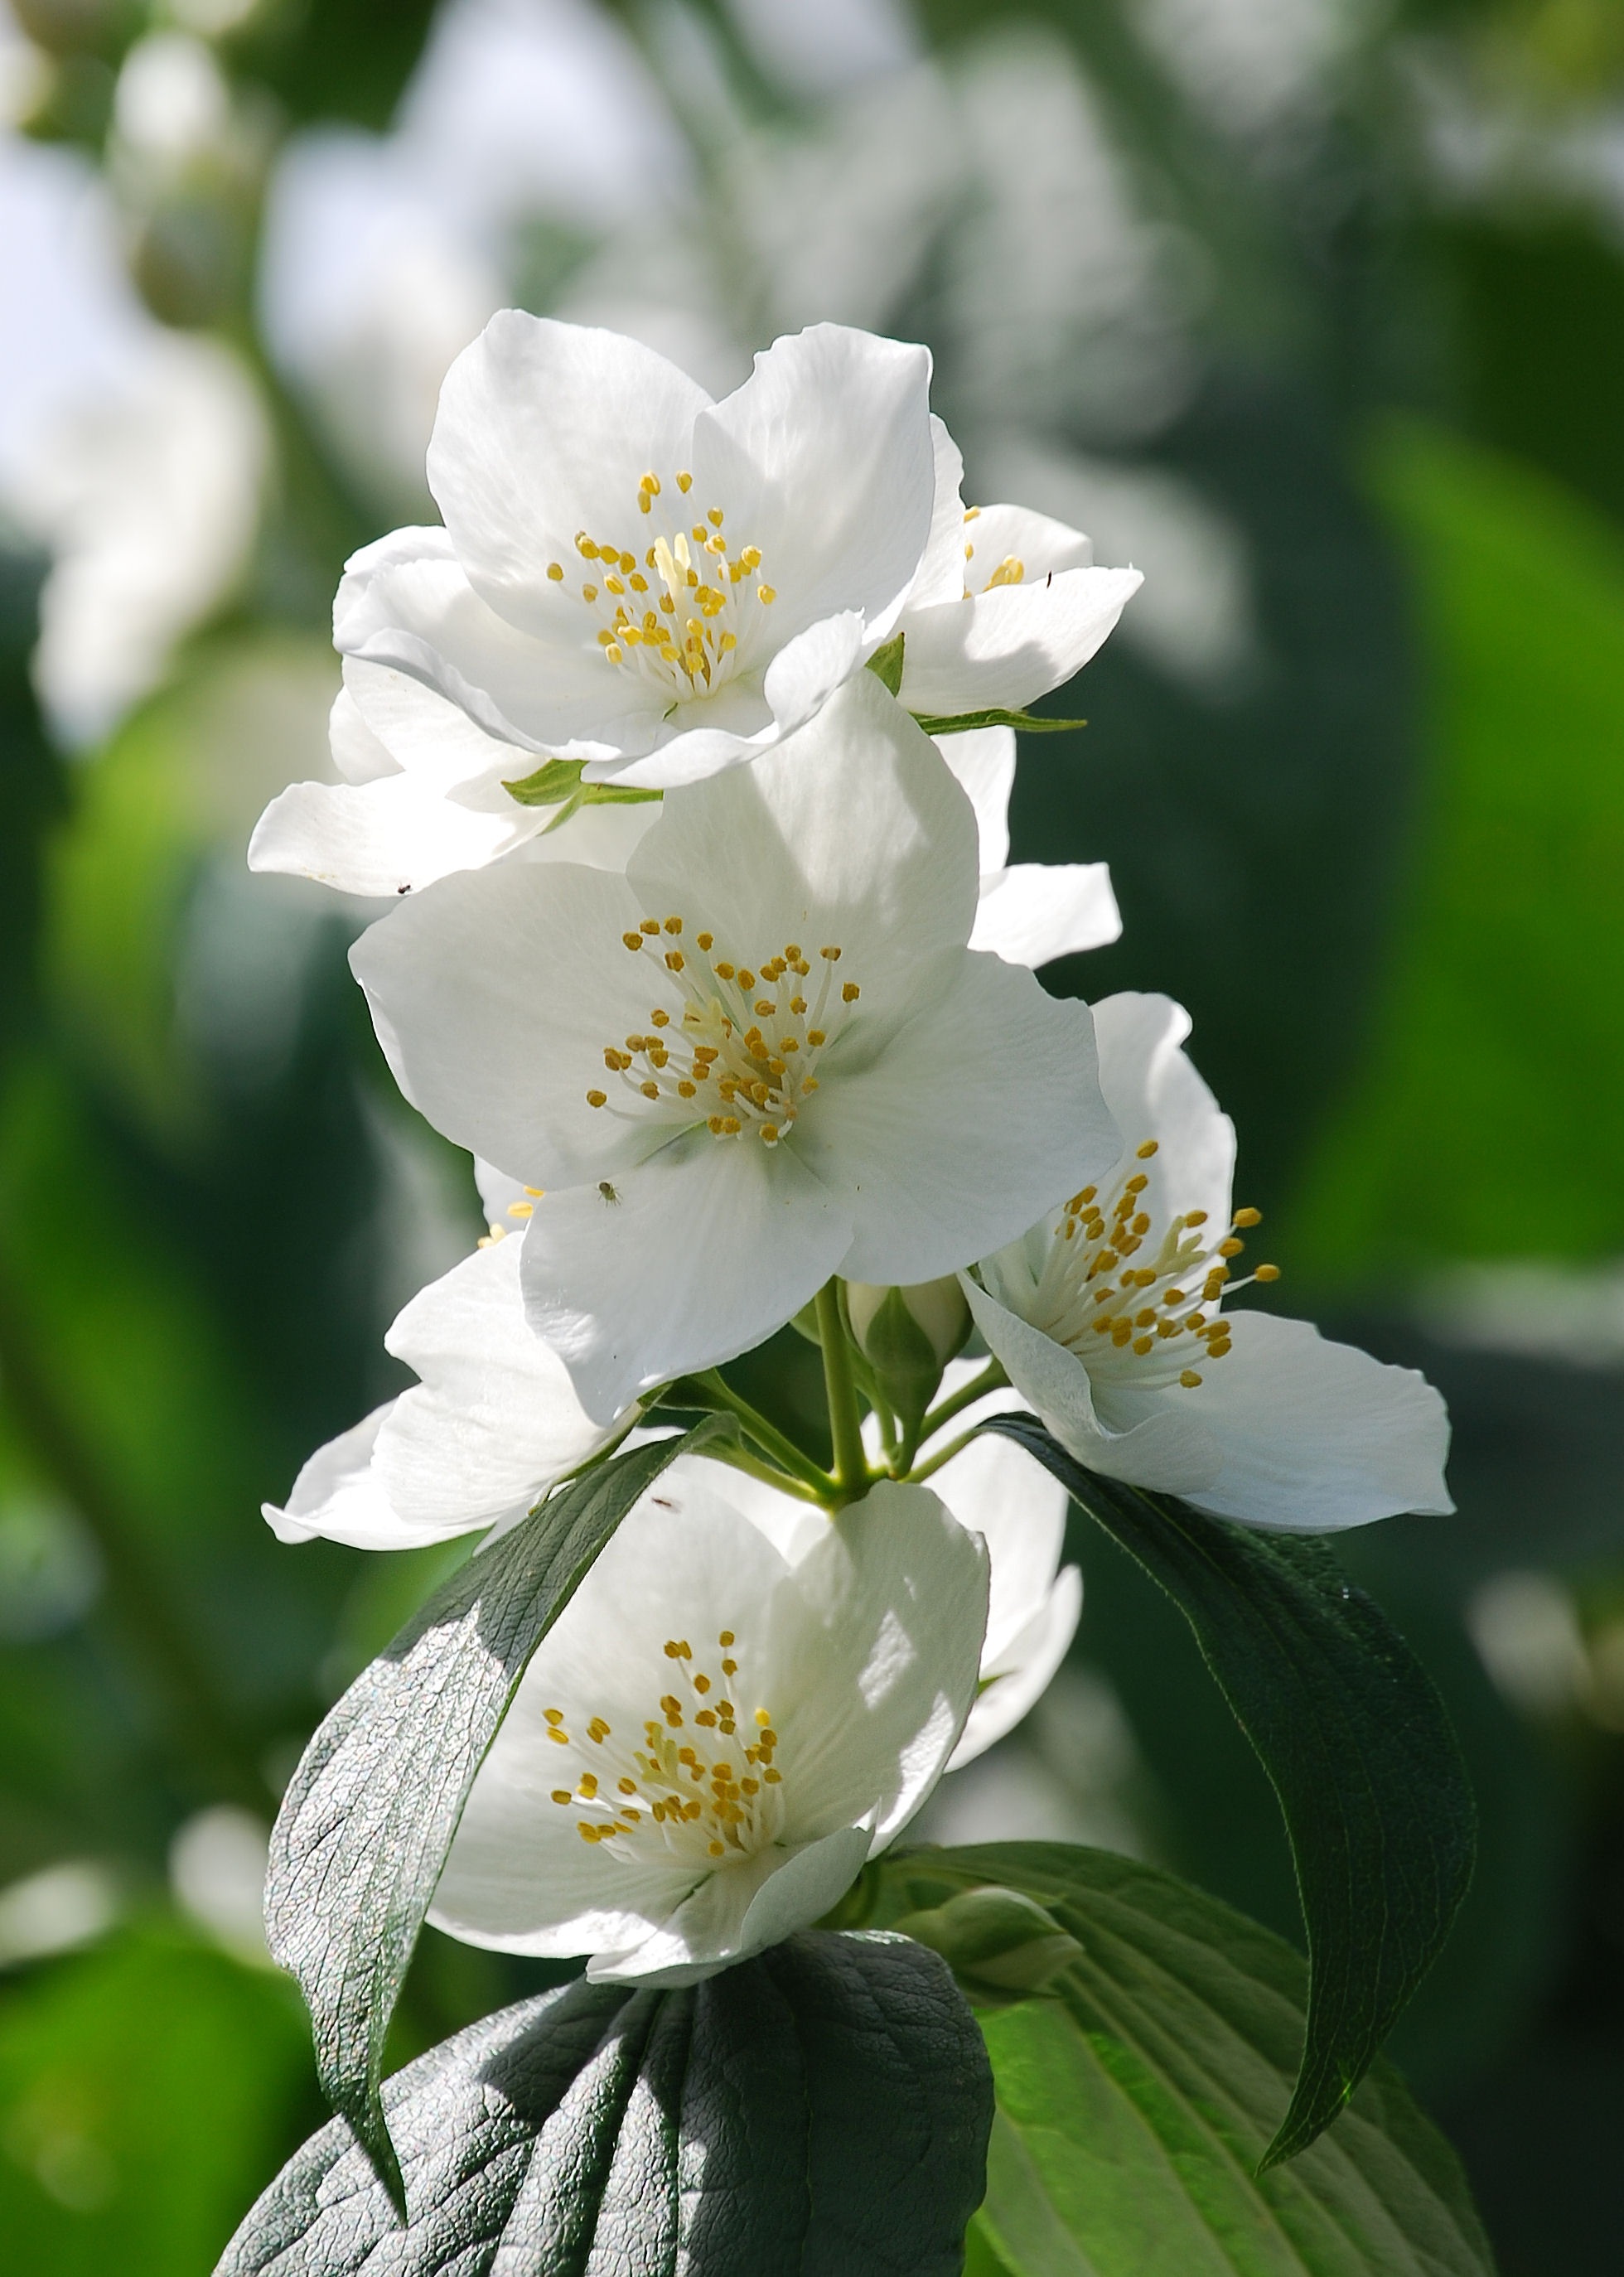
branch, blossom, plant, white, flower, petal, food, produce, botany, flora, wildflower, close up, shrub, perfume, macro photography, jasmine, flowering plant, rose family, mock orange, syringa vulgaris, land plant